Valprivas

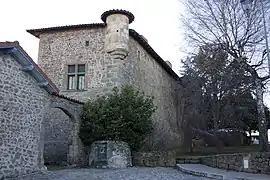
Château of Valprivas

Valprivas is a commune in the Haute-Loire department in south-central France.